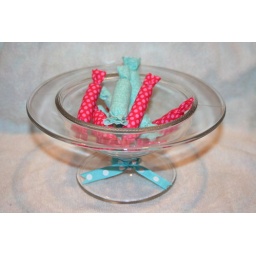
Fabric Candy displayed in a cute little bowl I picked up for a dollar at the thrift store.